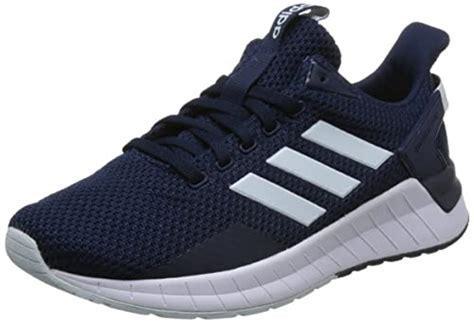
Brand: Adidas
Model: Questar Flow